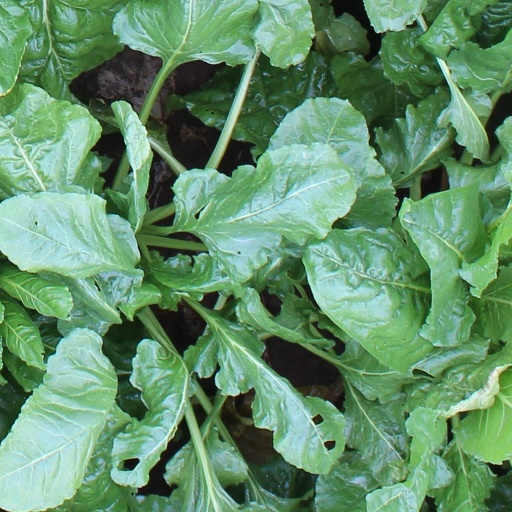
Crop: sugar beet